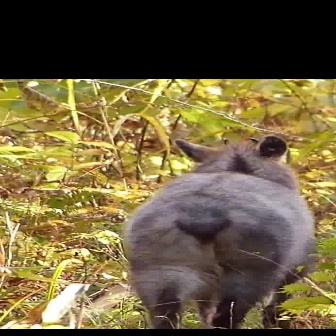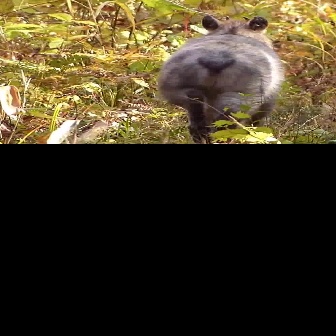
  Please identify the target specified by the bounding box [121,135,314,328] in the first image and locate it in the second image. Return the coordinates in [x_min,y_min,x_max,y_max] format.
Answer: [155,14,285,143]